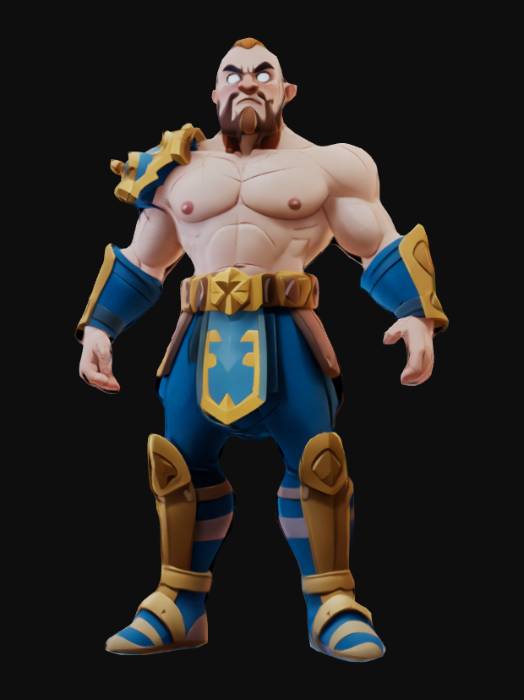
미적 점수 (1~10점): 6